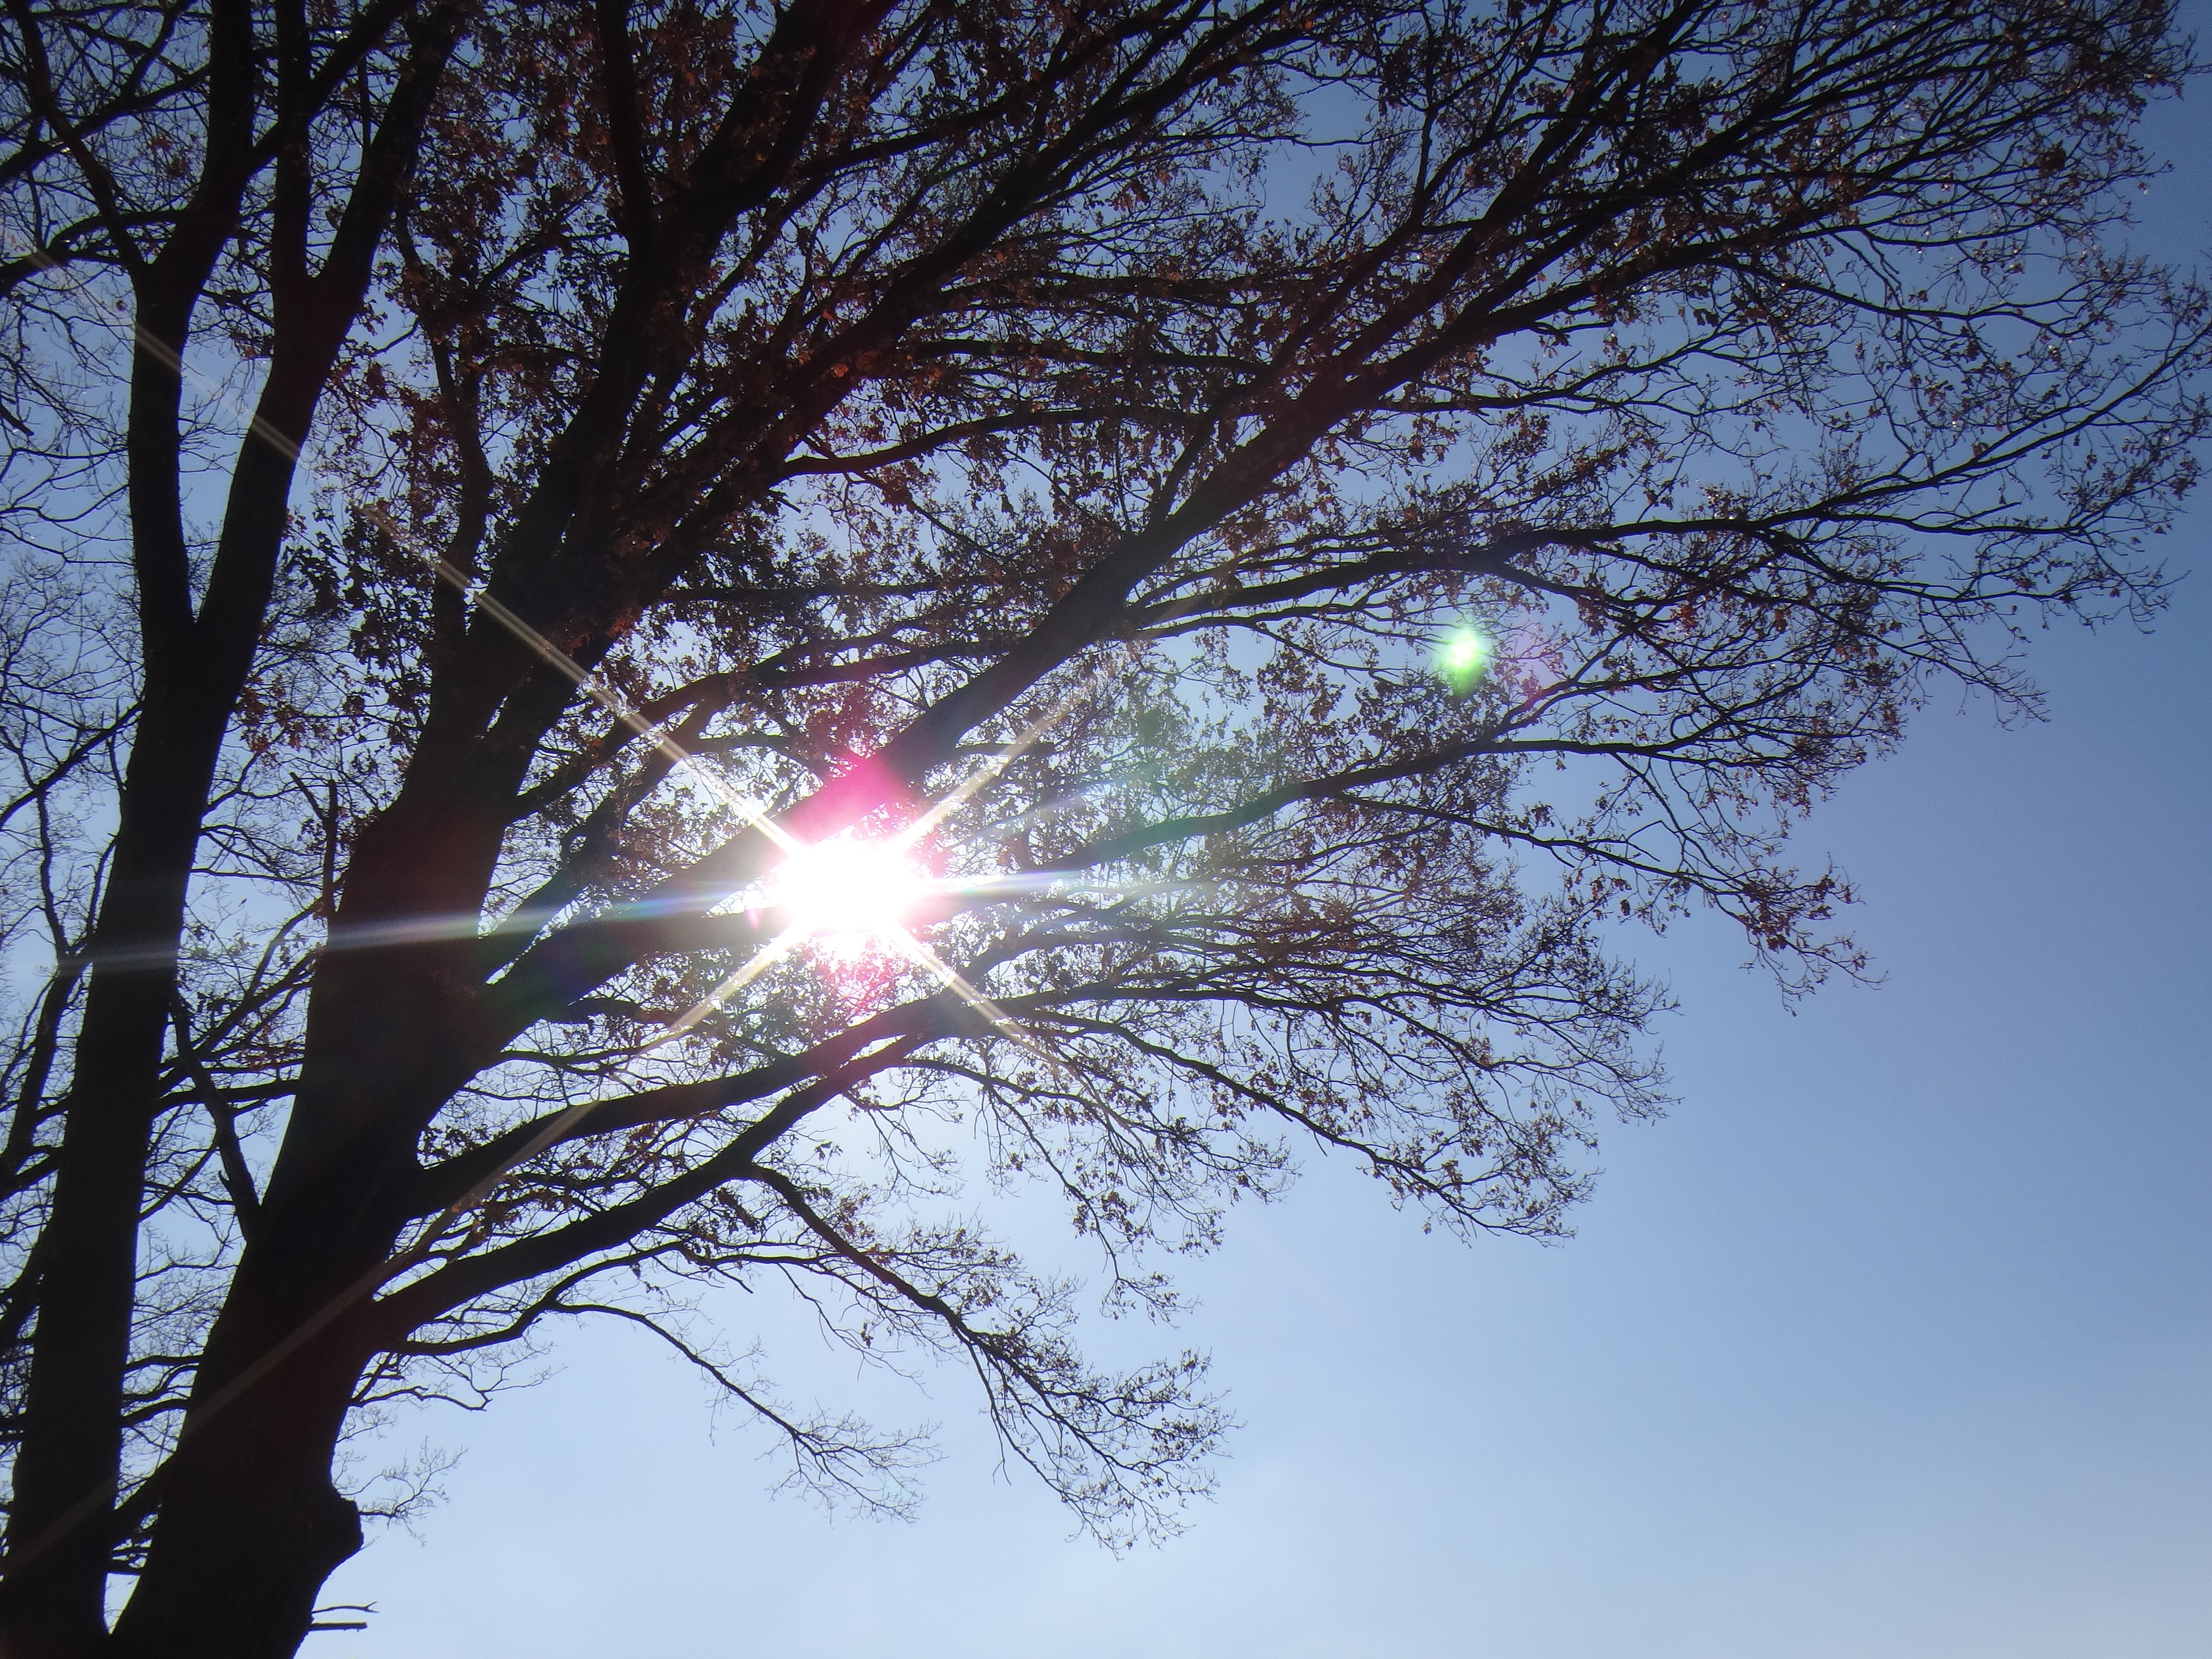
tree, nature, branch, blossom, snow, winter, light, plant, sky, sun, sunlight, leaf, flower, summer, reflection, season, sunbeam, back light, woody plant